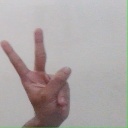
अक्षर: क